Prussian T 7

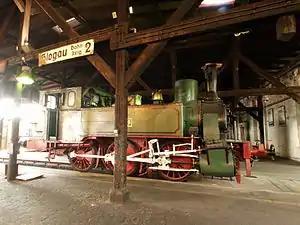
"Breslau 1839" in Jaworzyna Śląska

The Prussian T 7 was a group of goods tank locomotives of the Prussian State Railways with an 0-6-0T wheel arrangement. It was not a class in the modern sense of identical locomotives.